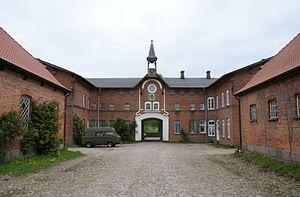
Le château de Grünholz est un petit château situé en Allemagne, dans le village de Vogelsang-Grünholz, appartenant à la commune de Damp. Le château est aujourd'hui la propriété du prince Christoph de Schleswig-Holstein-Sonderburg-Glücksburg qui est à la tête de l'exploitation agricole dont dépend Grünholz.